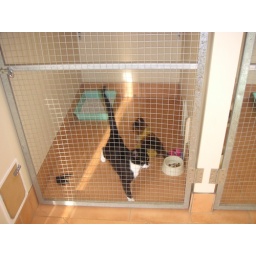
Aussie in the cat motel showing his ground floor only.